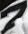
Number: 7